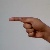
The image shows a hand gesture representing the letter 'G' in Indian Sign Language.